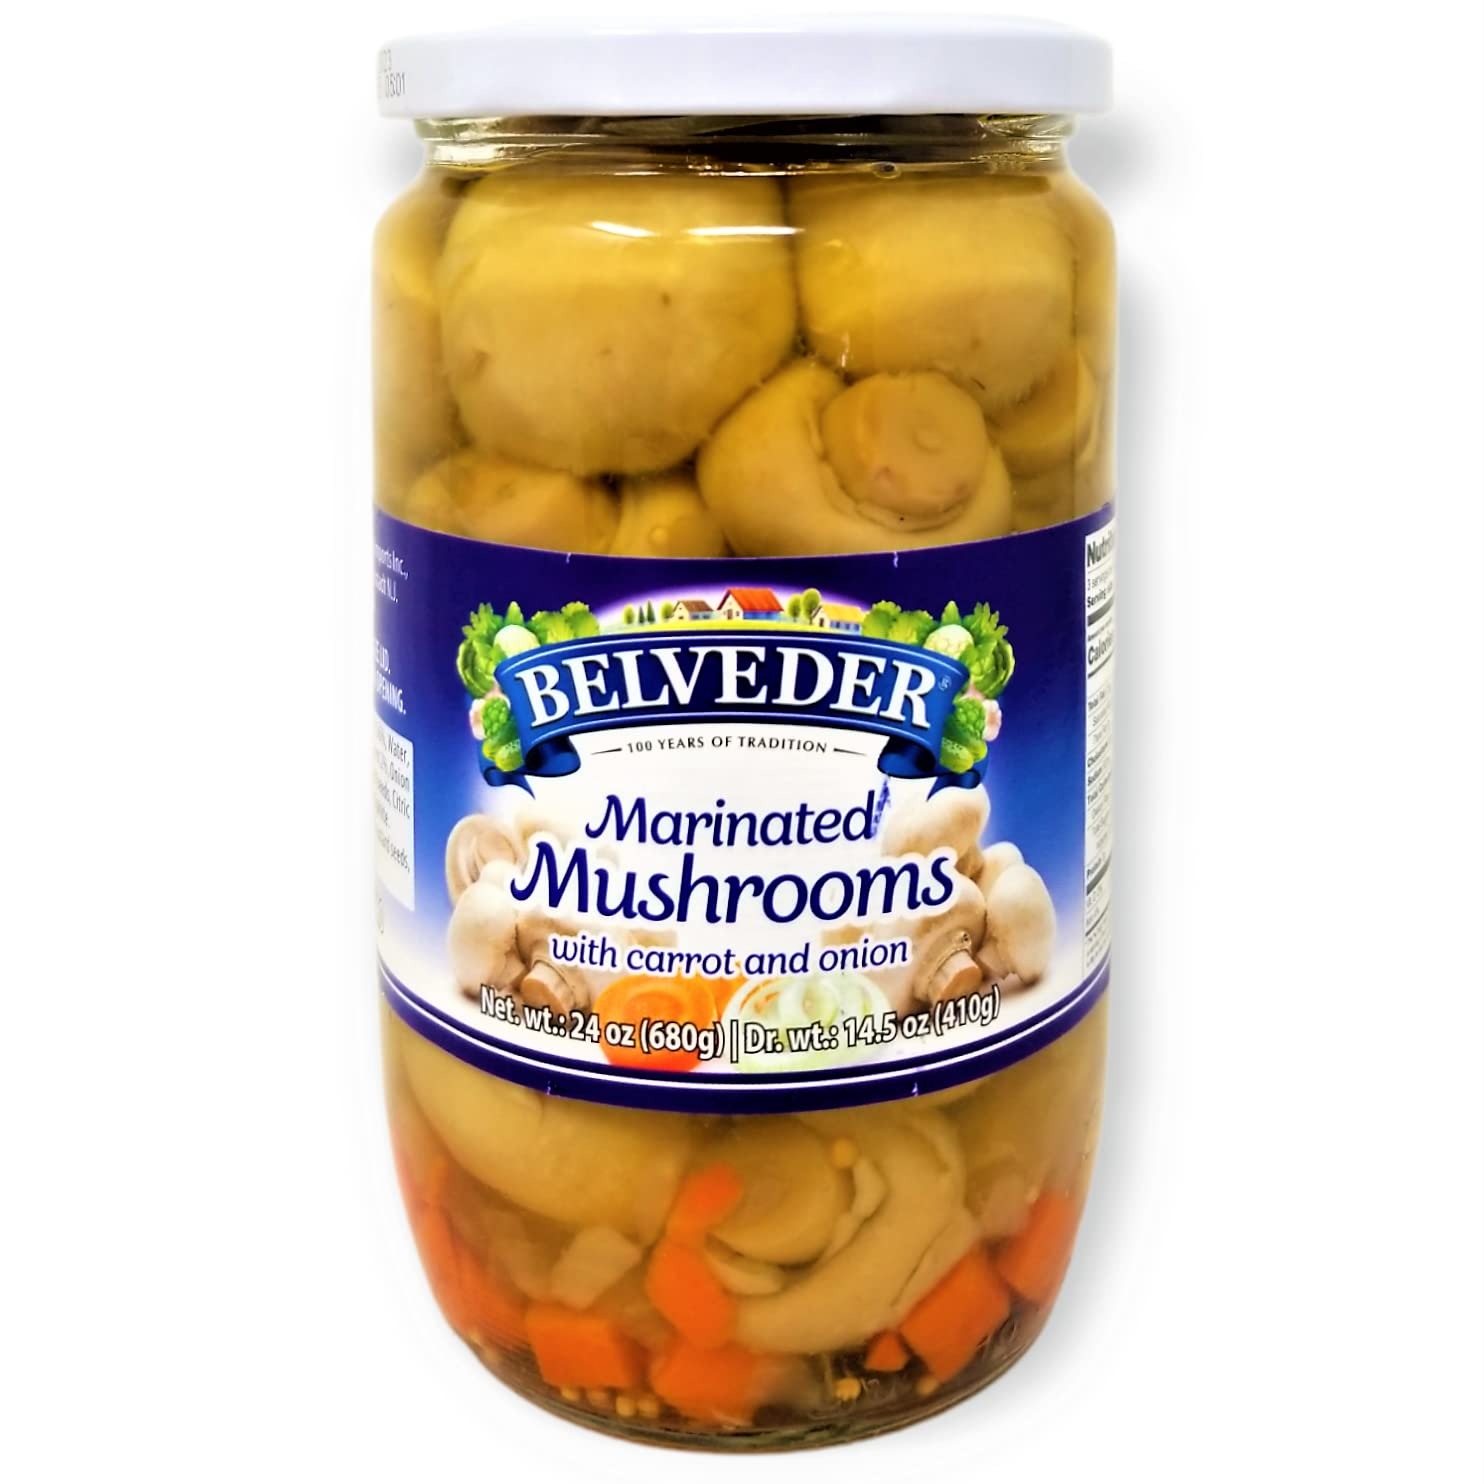
Item Name: Belveder Marinated Mushrooms with Carrot and Onion 24 oz 680g, Vegan, Non-GMO, Gluten-Free Pack of 1
Bullet Point 1: ✅ Made with premium champignon mushrooms, carrots & onions
Bullet Point 2: 🌱 100% Vegan, Non-GMO, and Gluten-Free
Bullet Point 3: 🇵🇱 Authentic Polish recipe, rich in flavor and tradition
Bullet Point 4: 🍽️ Perfect as an appetizer, side dish, or salad ingredient
Bullet Point 5: 🫙 Packed in a glass jar for freshness and quality
Product Description: Enjoy the bold, tangy flavor of Belveder Marinated Mushrooms – a traditional Polish delicacy featuring tender champignon mushrooms, crunchy carrots, and zesty onions in a perfectly seasoned brine. This plant-based, gluten-free, and Non-GMO recipe is a delicious appetizer, salad topping, or side dish. Packed in a glass jar to preserve freshness and flavor.
Value: 24.0
Unit: Ounce

Price: 12.95